Pentalobe screw

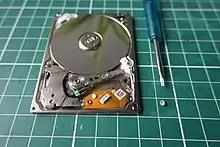
An example of a 2007 iPod classic Toshiba hard drive pentalobe screw

The first Apple product to include pentalobe screws internally was the Mid 2009 MacBook Pro 15-inch model. Three pentalobe screws were used to attach the battery to the internal frame. A 1.5 mm flat-blade (slotted) screwdriver could easily remove these screws, which were originally mistaken for 5-point Torx screws. This was the only internal usage of pentalobe screws; all following MacBook Pros use the "Tri-Wing" security bit to attach the battery to the internal frame, or else have glued-in batteries.